Battle of Ginchy

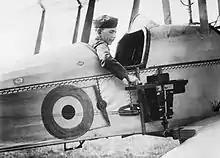

Heavy and accurate German artillery-fire had begun twenty minutes after zero hour and cut communication with the attacking battalions. Contact aircraft reported seeing flares in the village but received no response when more flares were called for. The 7th Division called on corps headquarters for another bombardment by heavy artillery at and the divisional commander Major-General Herbert Watts, requested the use of the 20th Brigade for another attack.